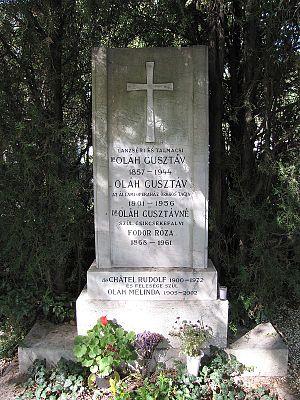
Gusztáv Oláh est un artiste hongrois. Directeur d'opéra, scénographe et modéliste, il fut un artiste important de la vie théâtrale en Hongrie. Il reçut par deux fois le Prix Kossuth.